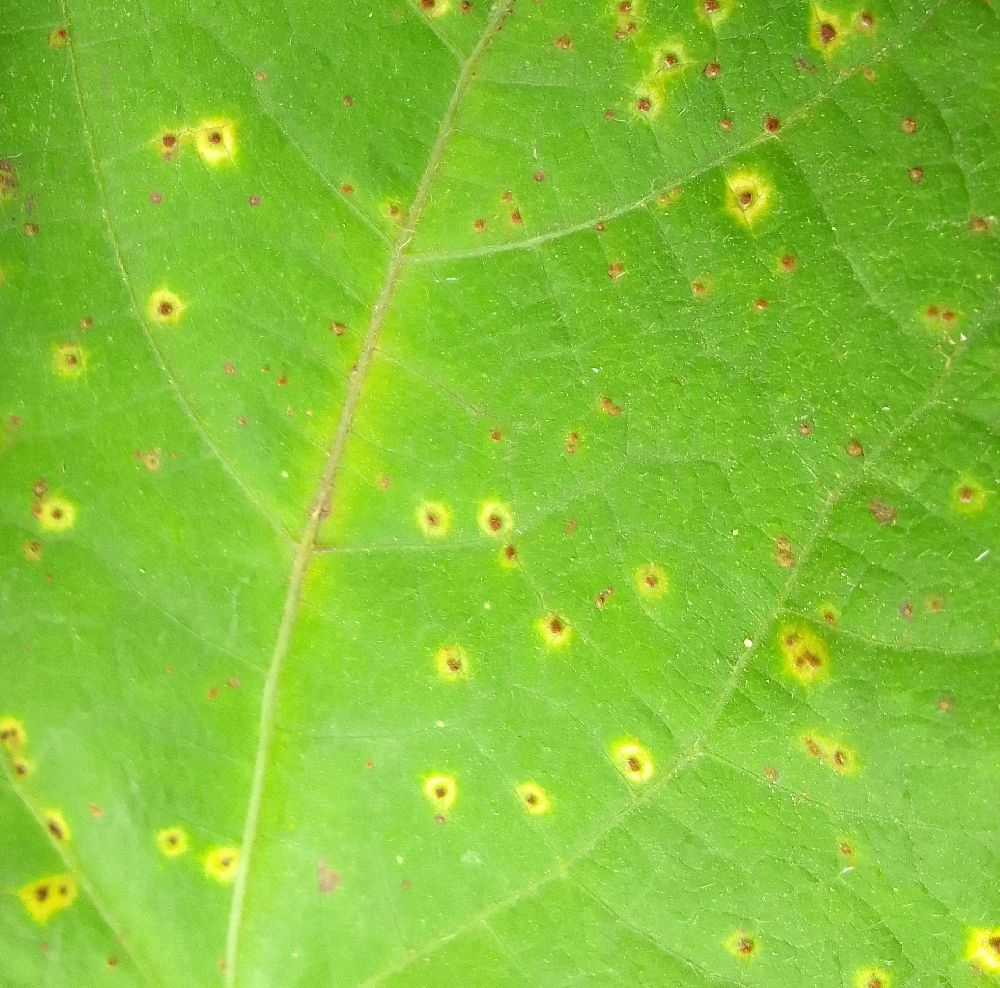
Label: rust